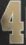
Number: 4